Horkstow Roman villa

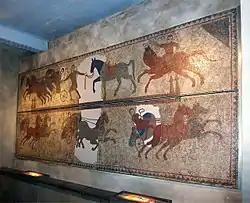
The 'chariot race' mosaic from Horkstow villa

Horkstow Roman villa is a Roman villa and scheduled monument in Horkstow, North Lincolnshire. It was discovered in 1797 when labourers found a large floor mosaic. A geophysical survey of the site in 1987 identified structural features between the site of the mosaic and the nearby Horkstow Hall, though the full layout of the villa has not yet been discovered.